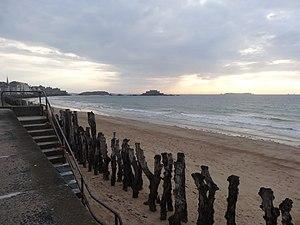
Une trogne appelée aussi arbre têtard ou plus simplement têtard, est un arbre dont la forme caractéristique résulte d'un mode d'exploitation ancestral spécifique, consistant en des tailles périodiques spécifiques, afin de fournir principalement du bois et du fourrage.